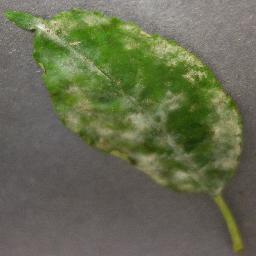
Label: Cherry___Powdery_mildew